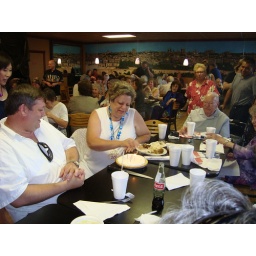
Geri finally decides to take the candles out of the pie and throw them in a glass of water!